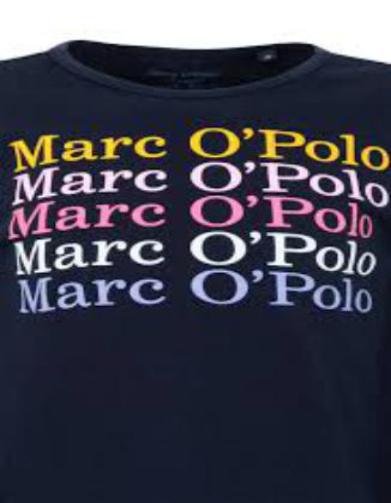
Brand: marc o'polo
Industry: Clothes